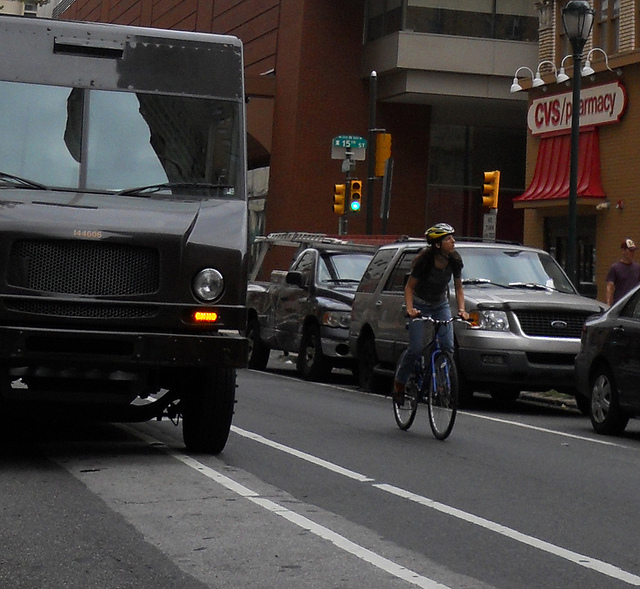
user: Given an image and a question. Answer the question in a short answer. Question: To which company do you think the van shown belongs? Short Answer:
assistant: up